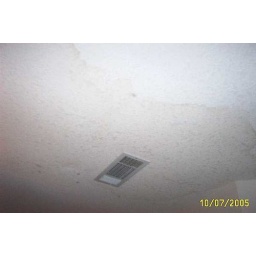
More ceiling damage in Joan's room due to water and roof damage.